Dejan Savićević

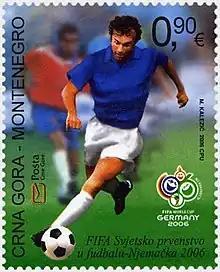
Savićević on a 2006 stamp of Montenegro

Considered by many in the sport to be the best footballer that Montenegro has ever produced, Savićević was a classic number 10 who preferred functioning in a free role as a playmaker; throughout his career, he was usually deployed in an attacking midfield role, either in a central position behind the striker(s), or out wide on the wings, on either flank, due to his ability to provide crosses to teammates in the area from the left wing, or cut into the centre onto his stronger left foot from the right. He was also often deployed as a supporting forward, and occasionally in a central midfield role as a deep-lying playmaker in midfield, or, with even less frequency, along the front line as a main striker. A quick, technically gifted, and agile player, with an athletic physique, he was known in particular for his outstanding pace and acceleration on the ball, as well as his excellent dribbling ability, and close control, which allowed him to beat opposing players with ease; he was also highly regarded for his vision, tactical knowledge, and passing accuracy, which made him a highly effective assist provider, although he was also capable of scoring goals himself as well as creating them, due to his powerful and accurate shot on the run with either foot, as well as his precision from penalties. His talent, unpredictability and exploits during his time at Milan earned him the nickname "Il Genio" ("the genius", in Italian).